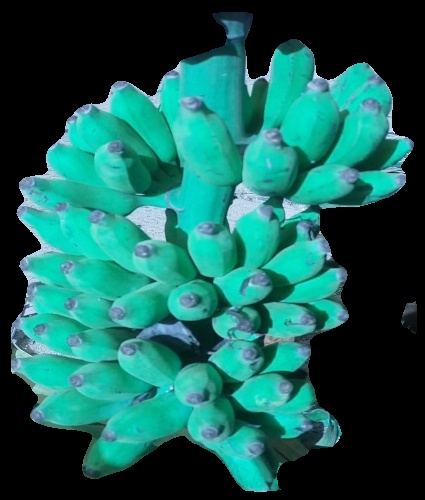
Variety: elakki-bale
Grade: grade3